Kendujhar district

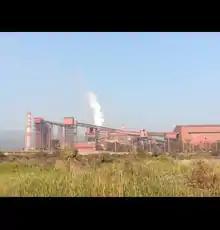

2006 the Ministry of Panchayati Raj named Kendujhar one of the country's 250 most backward districts. The district is one of the 19 districts in Orissa currently receiving funds from the Backward Regions Grant Fund Programme (BRGF).